Rose show

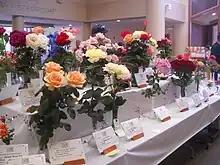
The trophy winners at a local rose show (ARS affiliated rose society)

Initially in the UK roses were exhibited in general flower shows such as those run by the Royal Horticultural Society. Judges were appointed by whoever sponsored the show, and were not necessarily rosarians themselves. The first Grand National specialty rose show was held July 1, 1858, in St. James Hall, London. It was organized by S. Reynolds Hole, Dean of Rochester Cathedral and a prominent rosarian, Thomas Rivers, a nurseryman and publisher of the first catalog of roses (1834) in the UK, Charles Turner, a rosarian, and William Paul, a writer and nurseryman. Exhibitors were divided into three classes: nurserymen, amateur rosarians with hired gardeners, and amateur rosarians without hired gardeners (avid exhibitors included many working-class men and farmers). Prizes were 36 silver cups engraved with roses. John Edwards was in charge of setting up the show, which entailed clearing away the chairs and benches from the previous night's concert, and constructing tables for the exhibits. Subscription fee for exhibitors was 5 pounds, admission for the general public was 1 shilling. More than 2000 people attended the first Grand National Rose-Show. Music was provided by a brass band, which proved to be too loud for the venue.